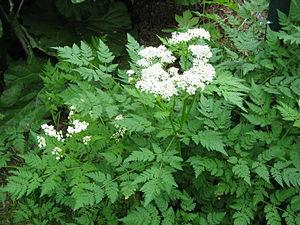
Cerfeuil musqué
Les plantes aromatiques sont un ensemble de plantes utilisées en cuisine et en phytothérapie pour les arômes qu'elles dégagent, et leurs huiles essentielles que l'on peut extraire. Ces plantes aromatiques sont cultivées selon les besoins pour leurs feuilles, tiges, bulbes, racines, graines, fleurs, écorce, etc.